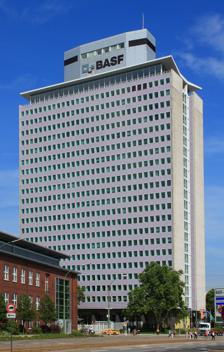
Building: Friedrich-Engelhorn-Hochhaus
Country: Germany
Year built: 1957
Commercial offices in Ludwigshafen, Germany Friedrich-Engelhorn-Hochhaus BASF E 100 Alternative names BASF Hochhaus General information Type Commercial offices Architectural style Modernism Location Carl-Bosch-Strasse 44 Ludwigshafen , Germany Coordinates 49°29′45″N 8°25′56″E / 49.495972°N 8.432167°E / 49.495972; 8.432167 Construction started 1953 Completed 1957 Demolished 2013–2014 Height Roof 101.63 m (333.4 ft) Technical details Floor count 28 Floor area 23,266 m 2 (250,430 sq ft) Design and construction Architect(s) HPP Hentrich-Petschnigg & Partner KG References The Friedrich-Engelhorn-Hochhaus was a 28- storey , 101.63 m (333.4 ft) skyscraper in Ludwigshafen am Rhein , Germany . When completed in 1957 as the headquarters for BASF , it was the tallest building in Germany. Demolition of the building began in late 2013 and was completed in February 2014; new headquarters for BASF will be built on the site. See also List of tallest buildings in Germany References Wikimedia Commons has media related to Friedrich-Engelhorn-Hochhaus .